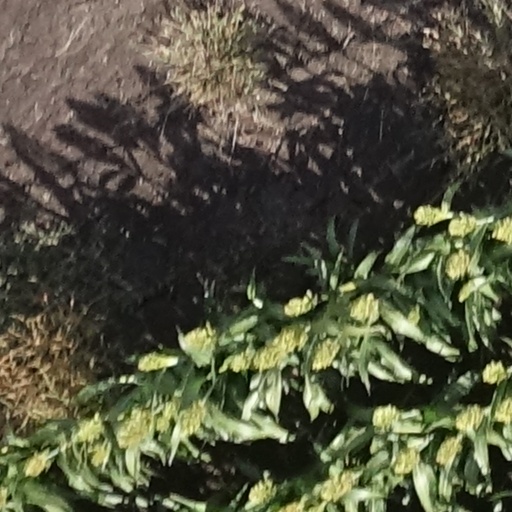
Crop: sorghum